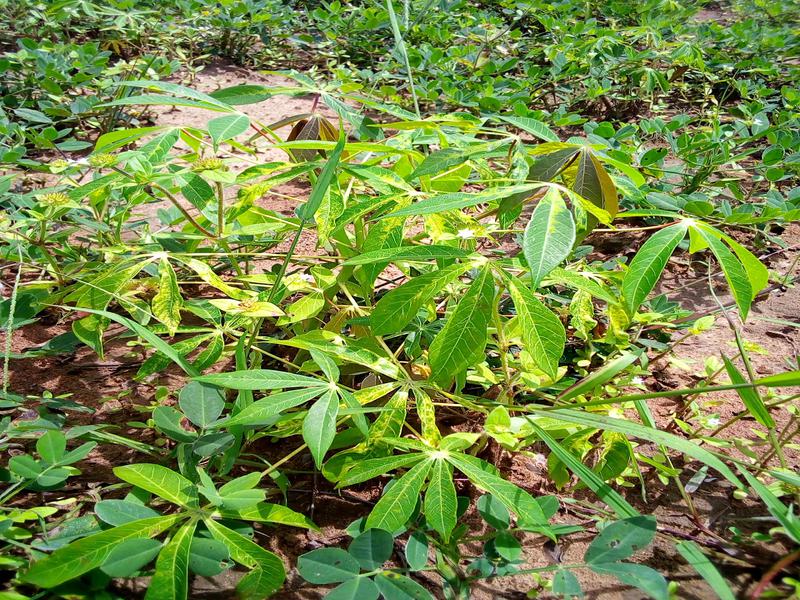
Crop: cassava
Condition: mosaic_disease